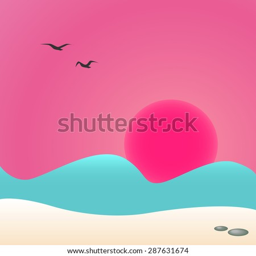
sunset on the beach , seascape , illustration